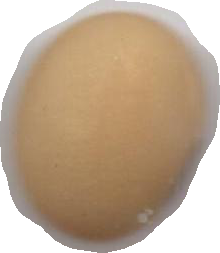
Variety: Anjasmoro